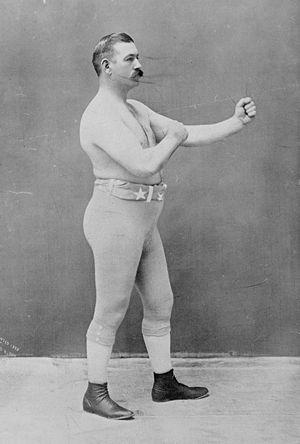
John Lawrence Sullivan est considéré comme le premier champion du monde de boxe poids lourds de l’ère moderne.